No Joke (film)

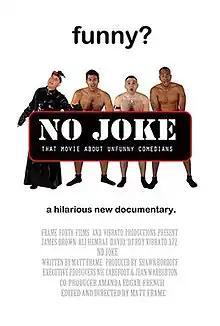
Film poster

"No Joke" is about three Canadian stand-up comedians who are "rejected as hopelessly unfunny by hometown audiences and thus flee to America for a whirlwind comedy tour (accompanied by intentionally 'unfunny' test subject, Vibrato 3.72 'The Human Vibrator') to determine once and for all whether they have any star potential. Their penultimate comedic judgement comes via private audition for Jamie Masada, owner of the World Famous Laugh Factory in Hollywood, California. The results are hilarious, heartbreaking, and completely unexpected." The film is directed by Matt Frame and is the follow-up to the 2004 film "Baghdad or Bust".